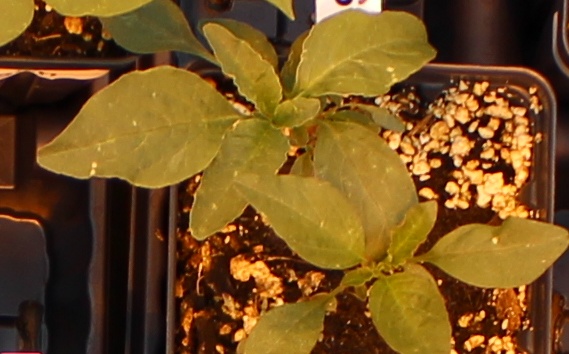
Label: Waterhemp